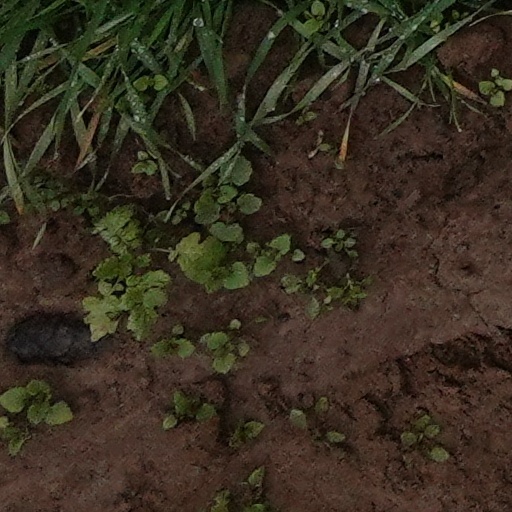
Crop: wheat